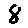
Label: 8